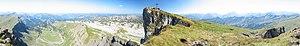
Les Alpes d'Allgäu sont un massif des Préalpes orientales septentrionales. Elles s'élèvent entre l'Autriche et l'Allemagne, au sud de l'Allgäu, un territoire germanique qui leur donne son nom.